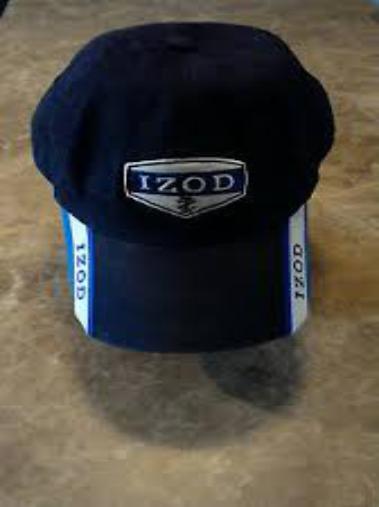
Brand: Izod
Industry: Clothes